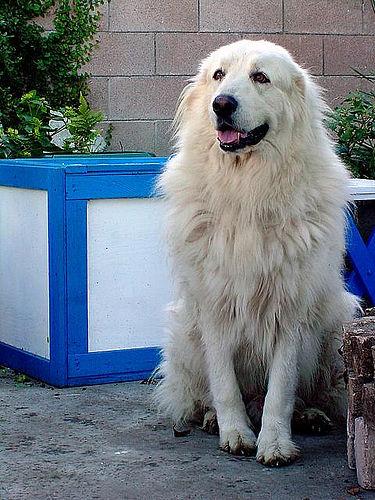
Breed: great pyrenees